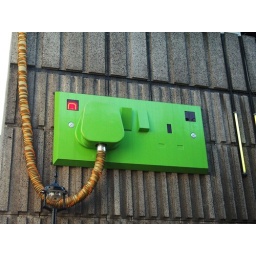
Giant wall socket and plug in Ganton street off London's Carnaby street. Amazing piece of work.